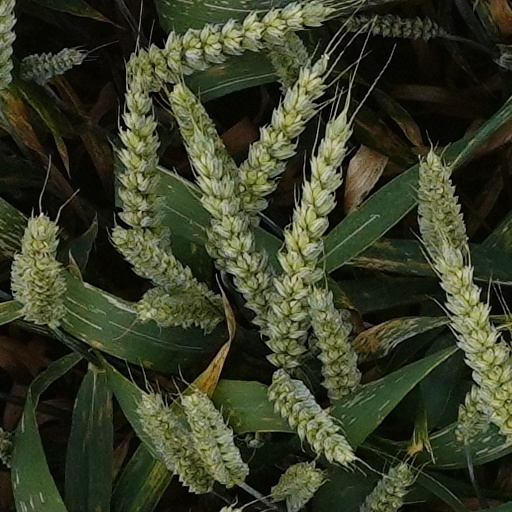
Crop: wheat